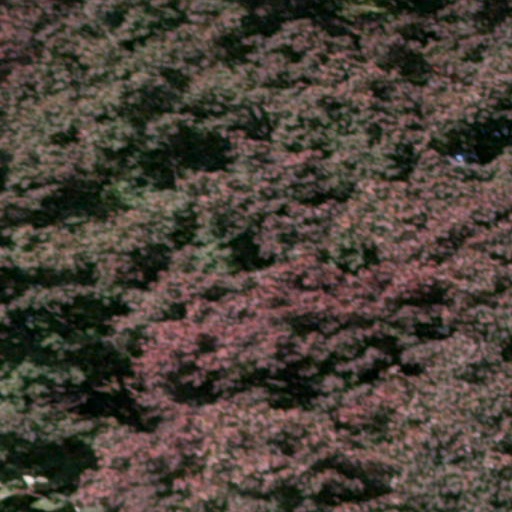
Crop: cassava